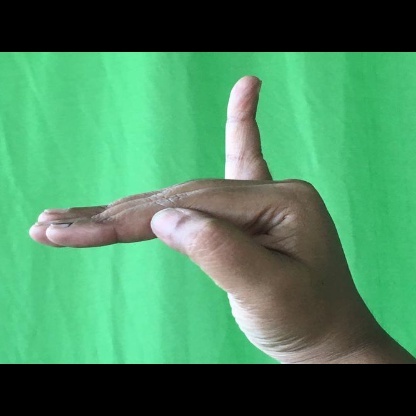
Mudra: Hamsapaksha